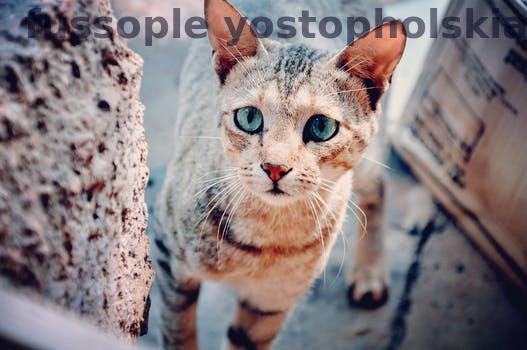
Label: Watermark